University of Alberta

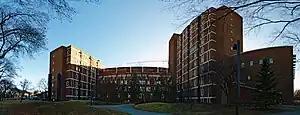

Under Tory's guidance, the early years were marked by recruitment of professors and construction of the first campus buildings. Today, he has a building named after him that houses classes of all types. Among the first professors Tory hired was William Muir Edwards, the second child of women's rights activist Henrietta Edwards.